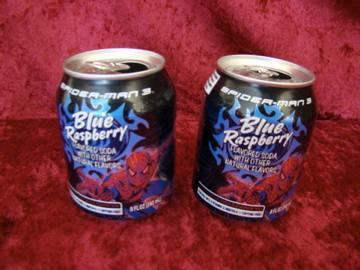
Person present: No